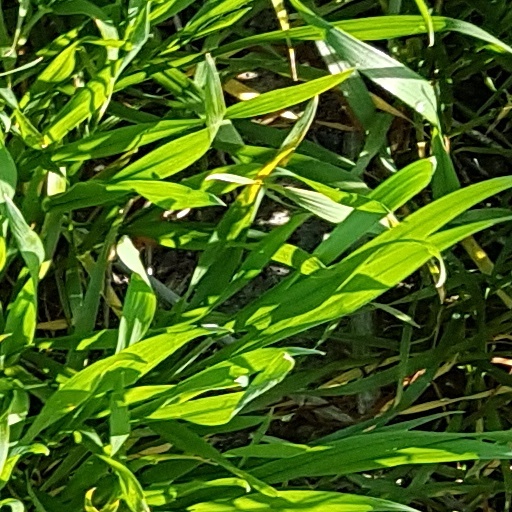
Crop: wheat